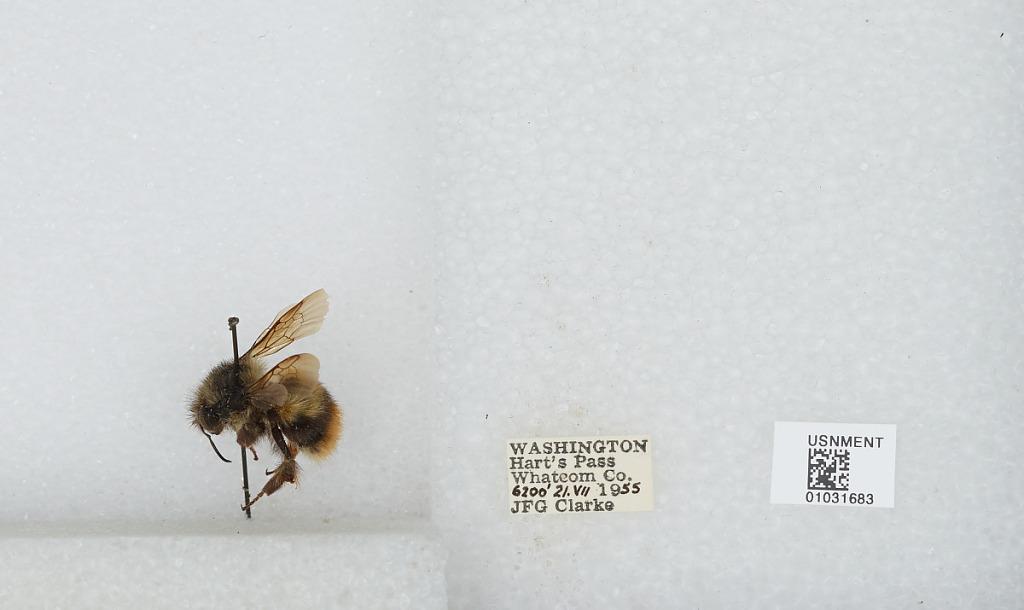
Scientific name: Bombus (Pyrobombus) mixtus Cresson
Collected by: J. Clarke
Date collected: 1955-7-21
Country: United States
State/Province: Washington
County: Whatcom
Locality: Hart's Pass
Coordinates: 48.7211, -120.67